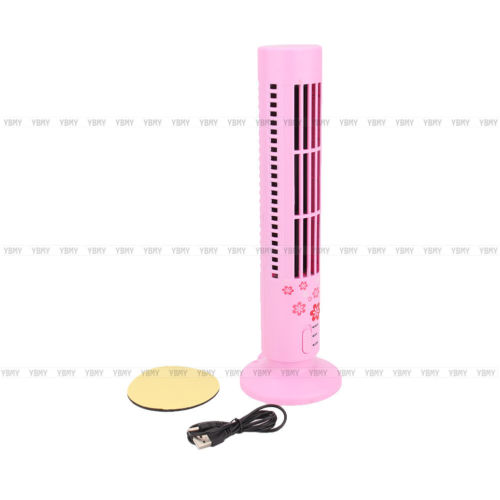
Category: fan